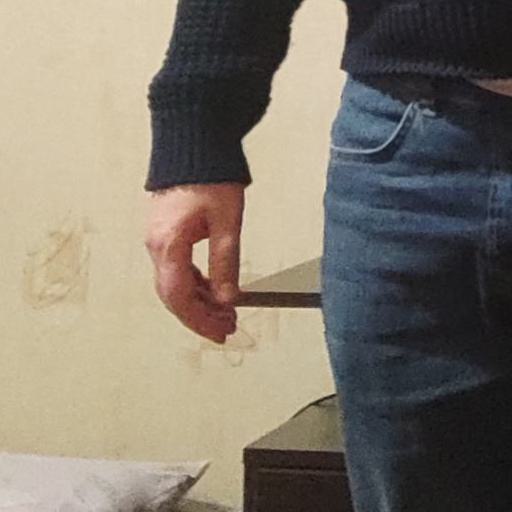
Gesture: no_gesture